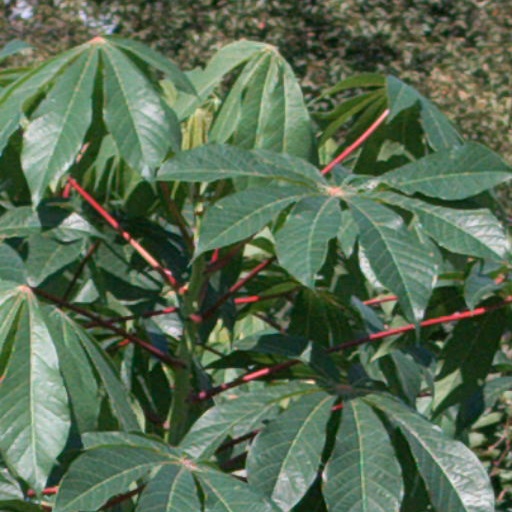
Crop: cassava